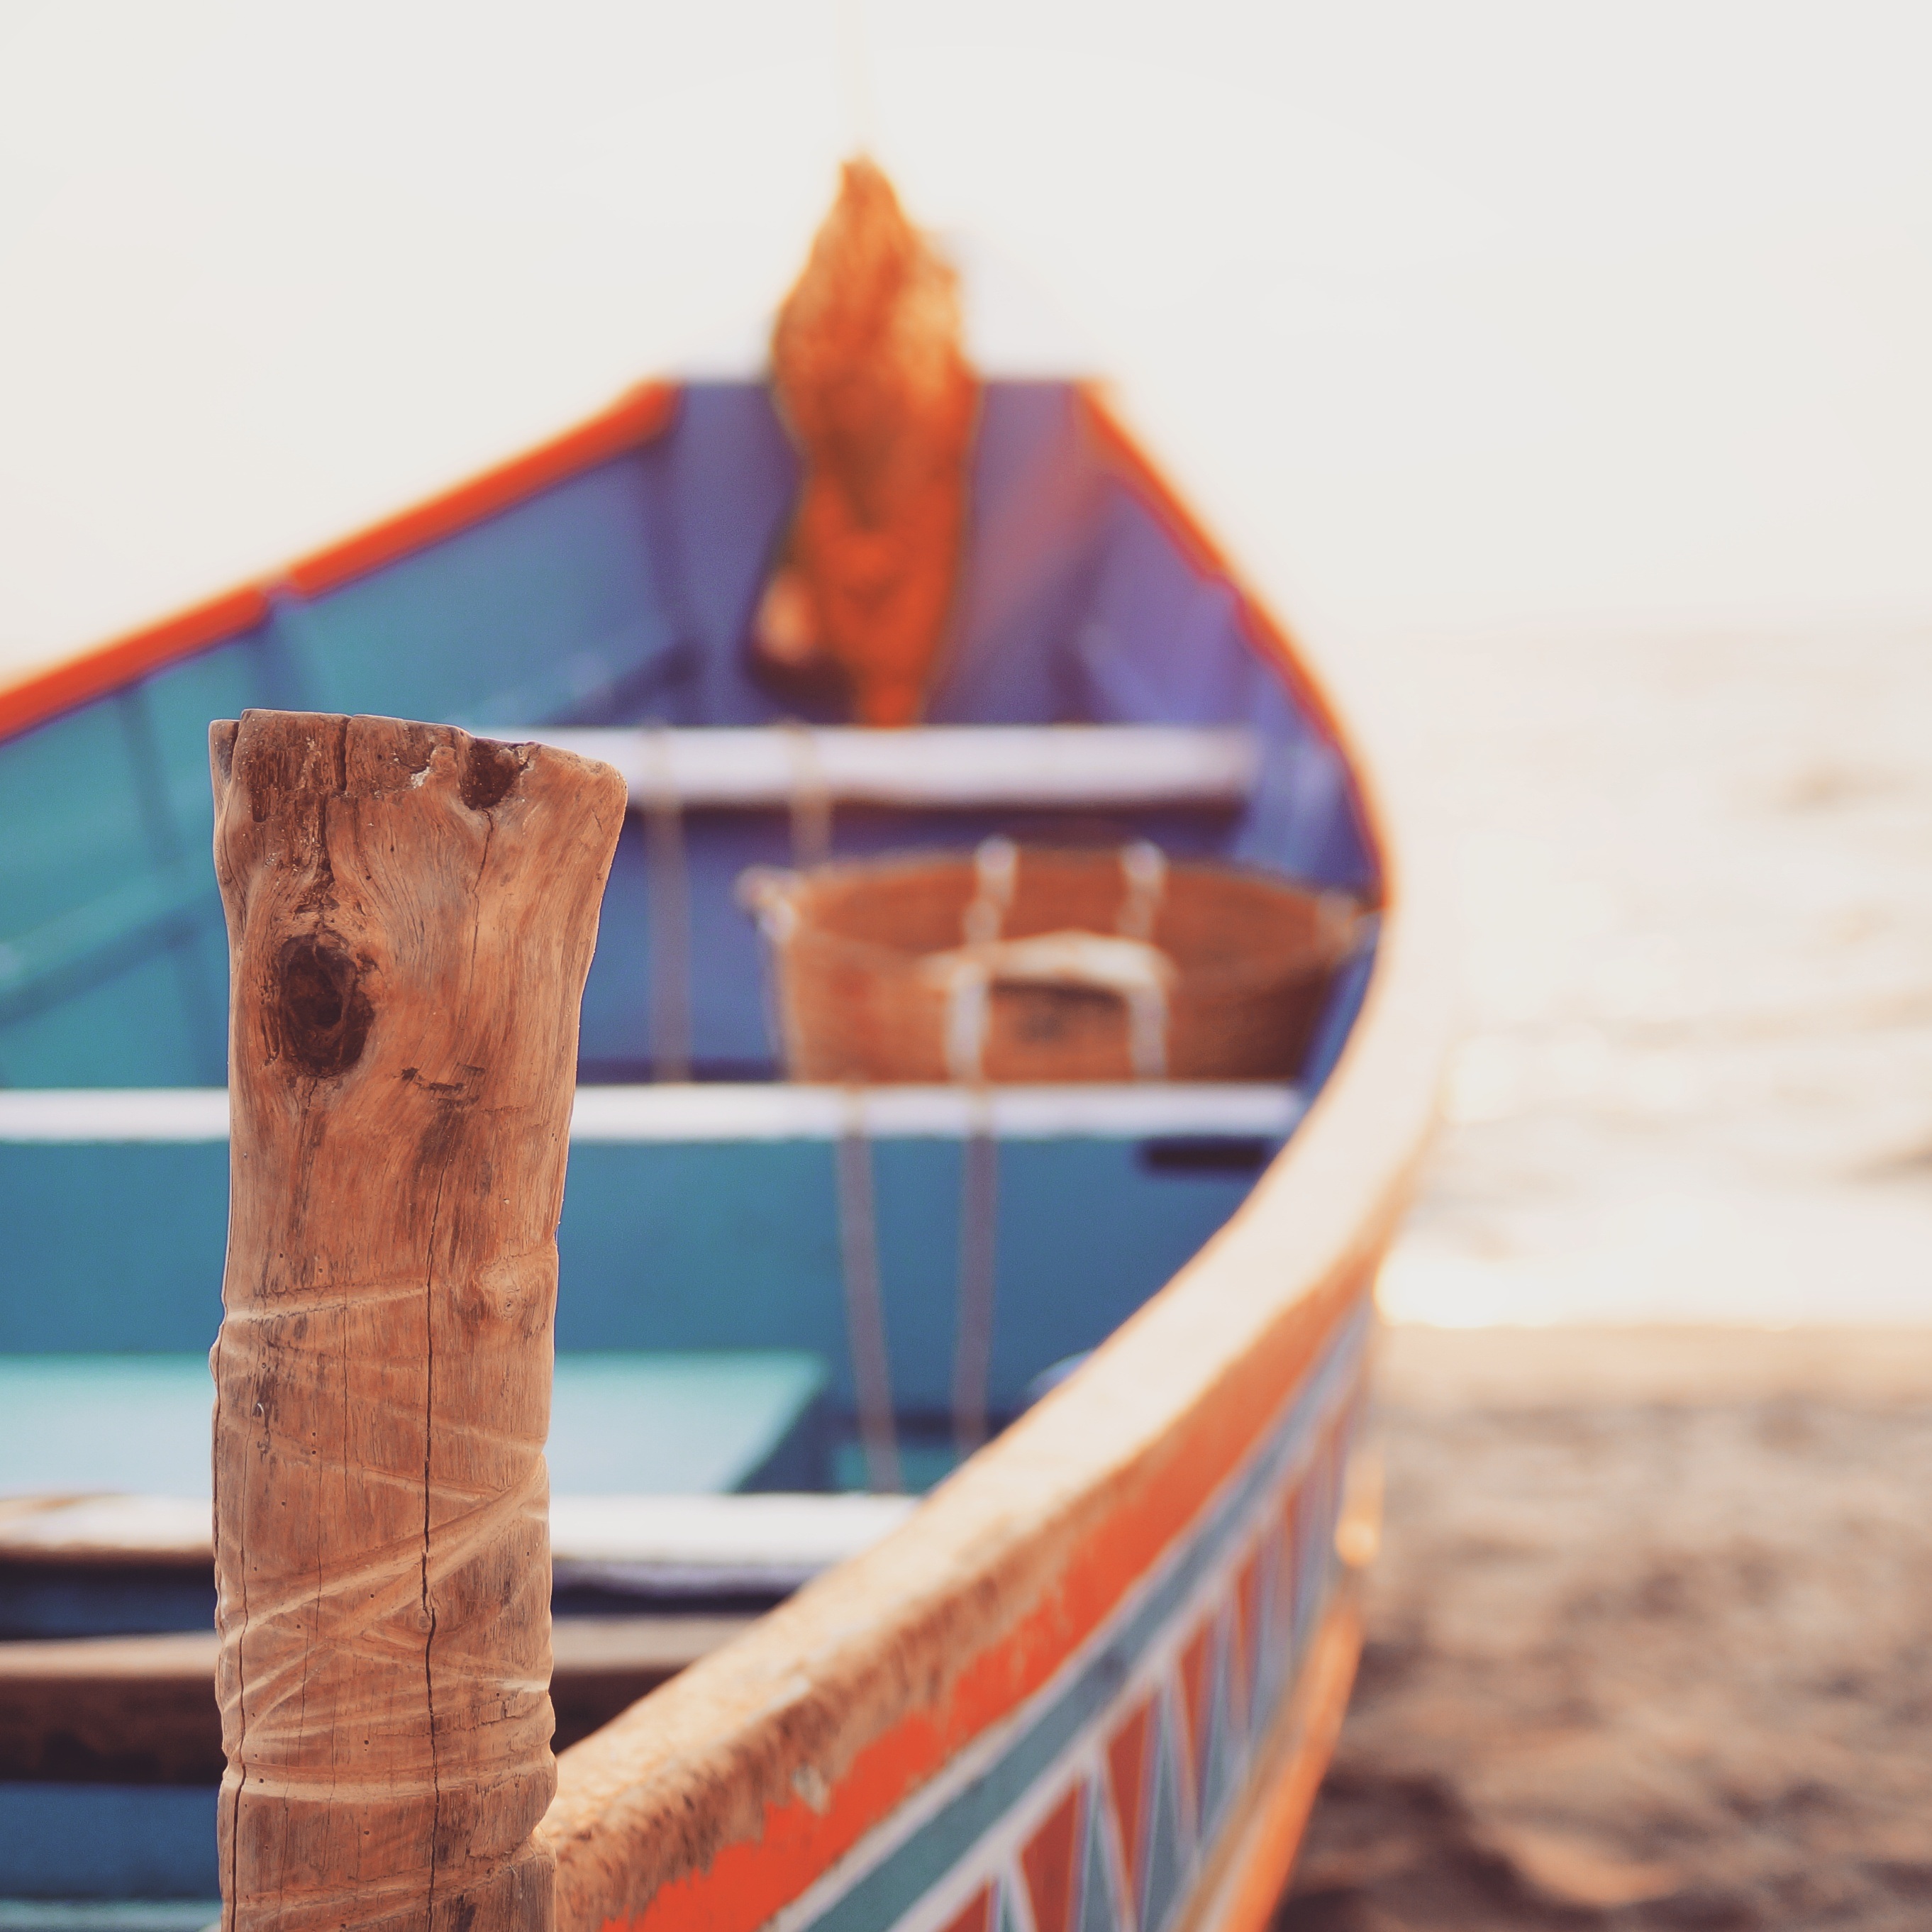
beach, sand, wood, boat, evening, red, color, blue, art, india, kerala, allepey